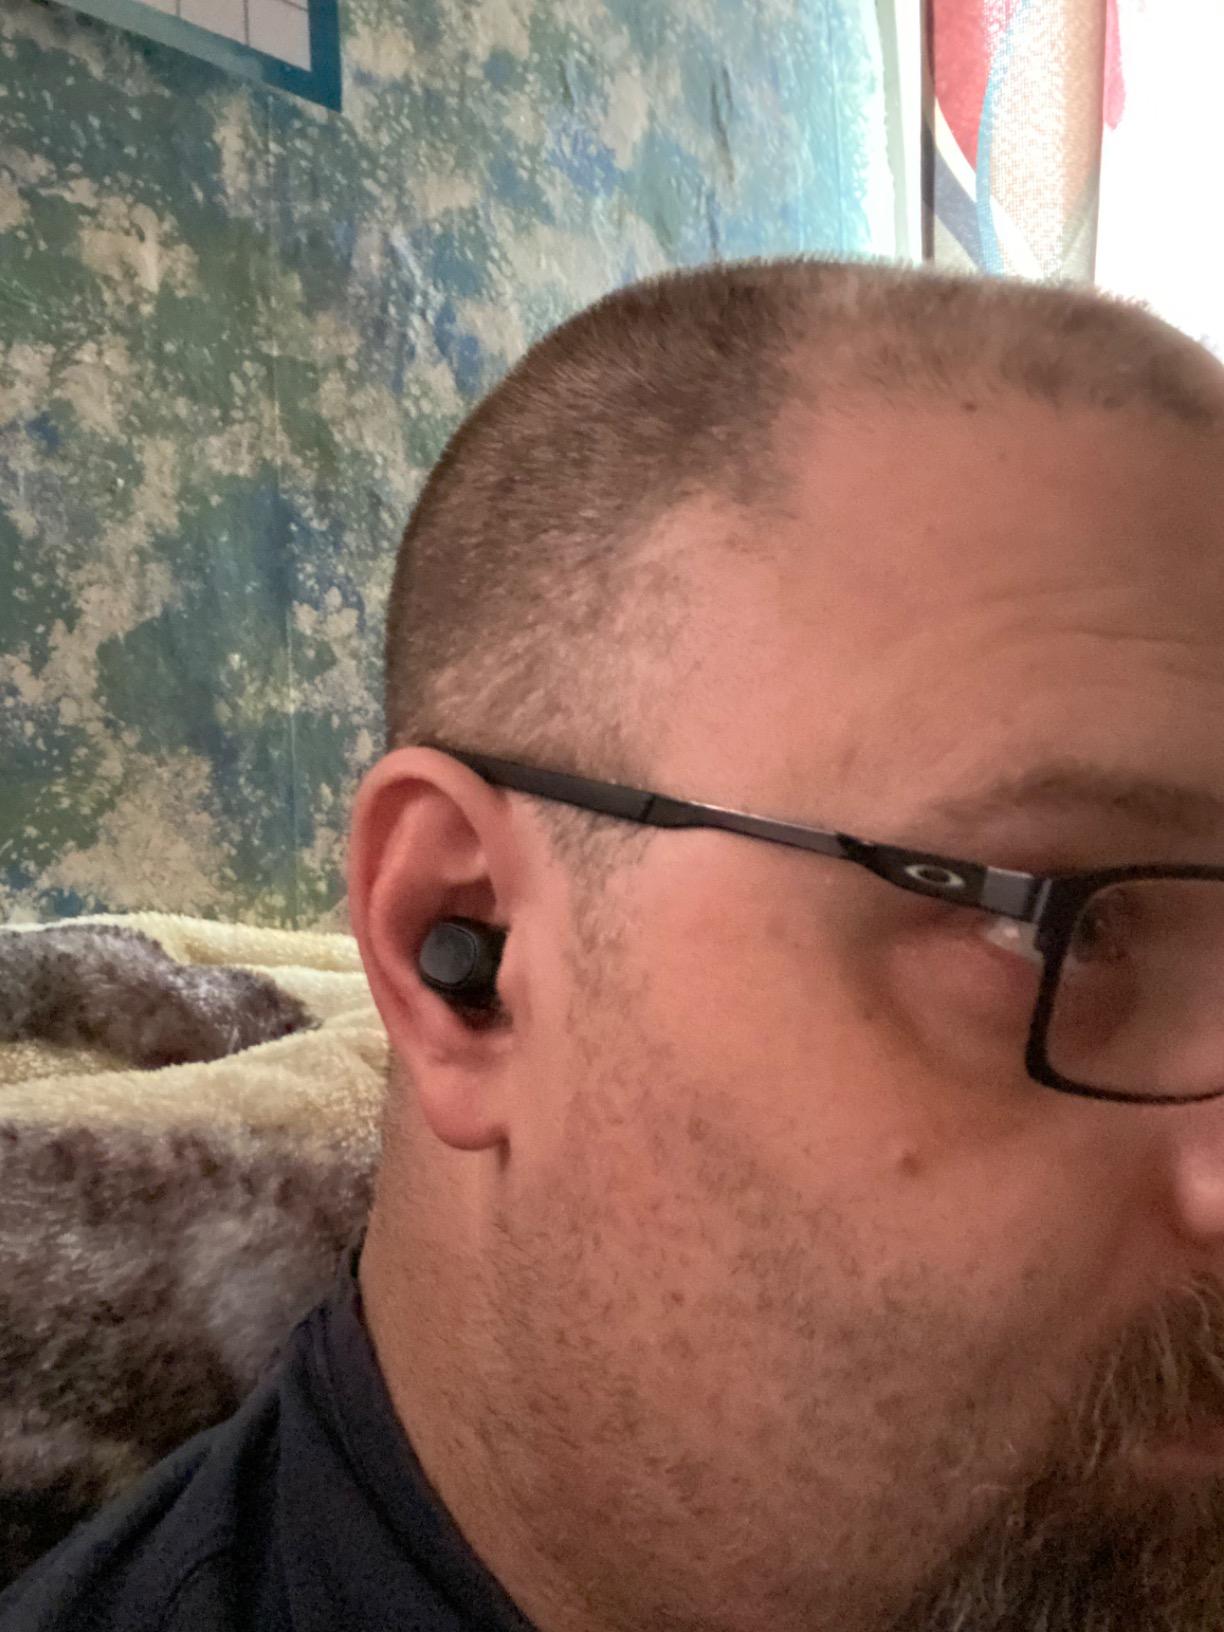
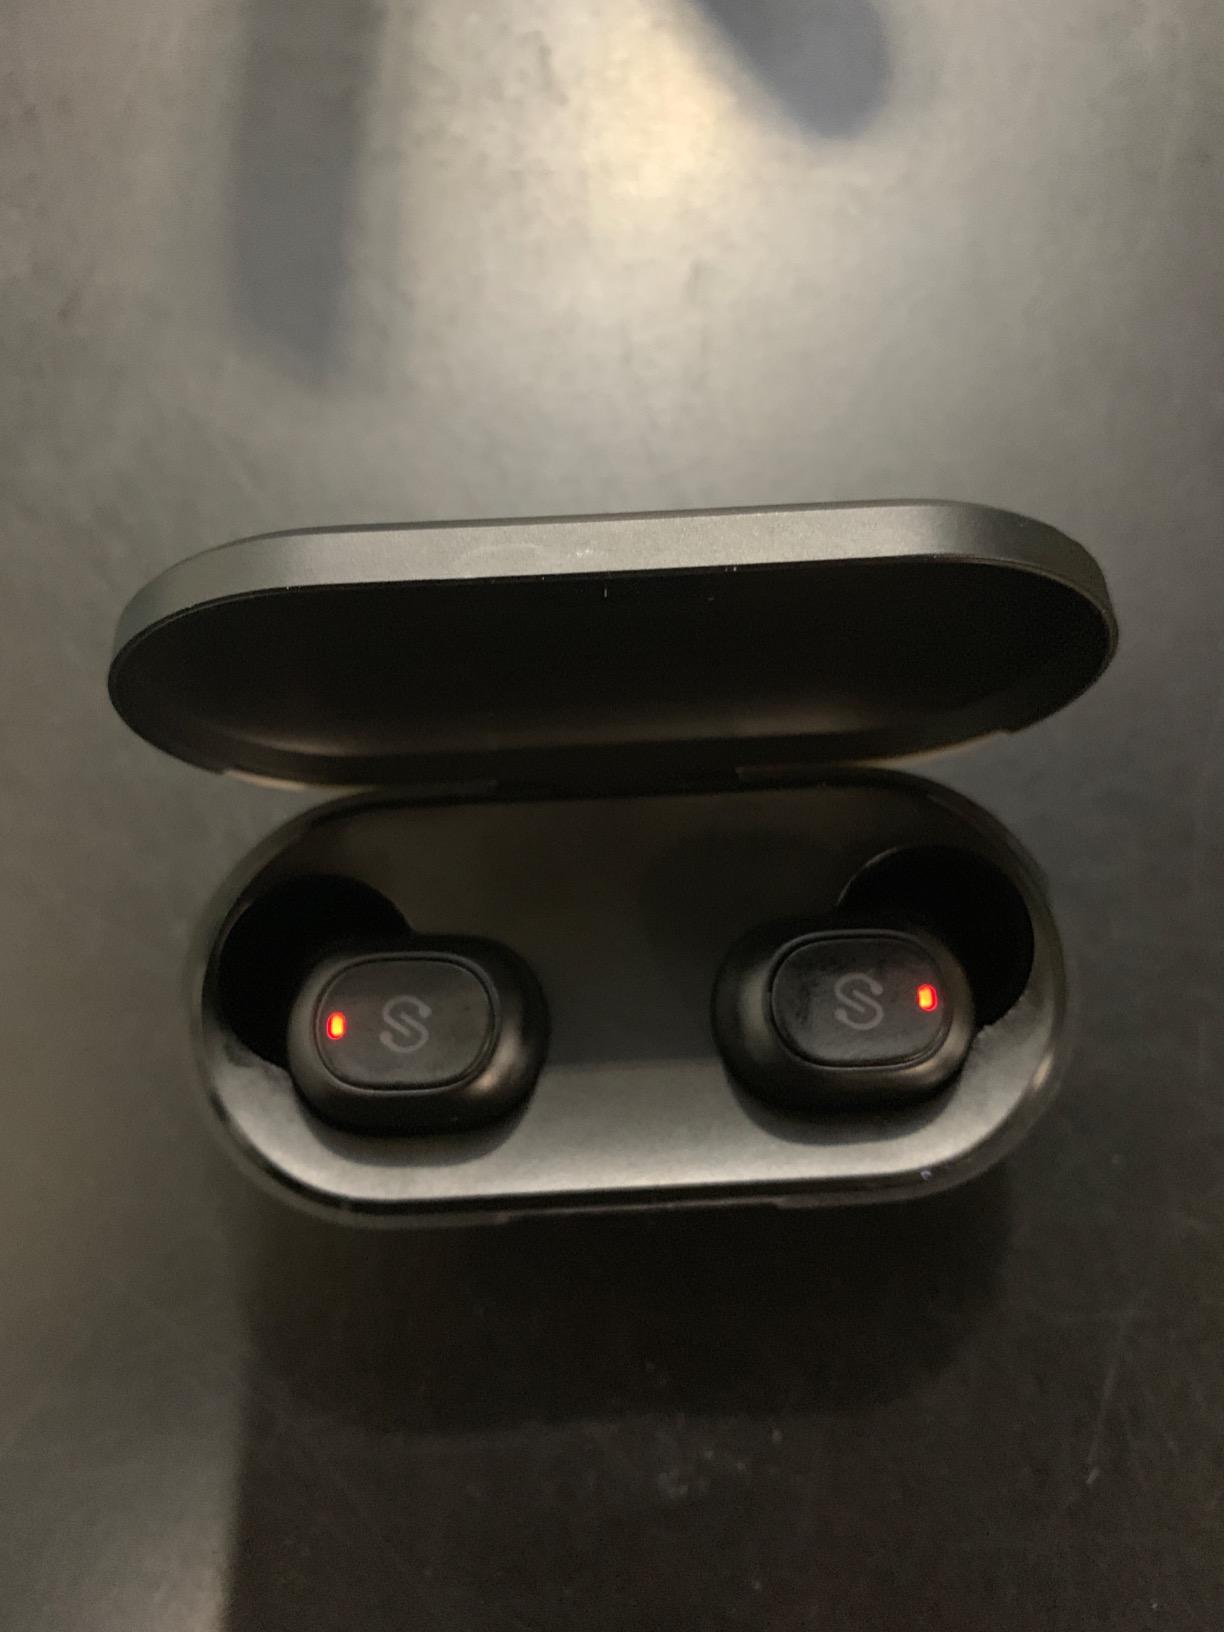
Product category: earbuds
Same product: yes